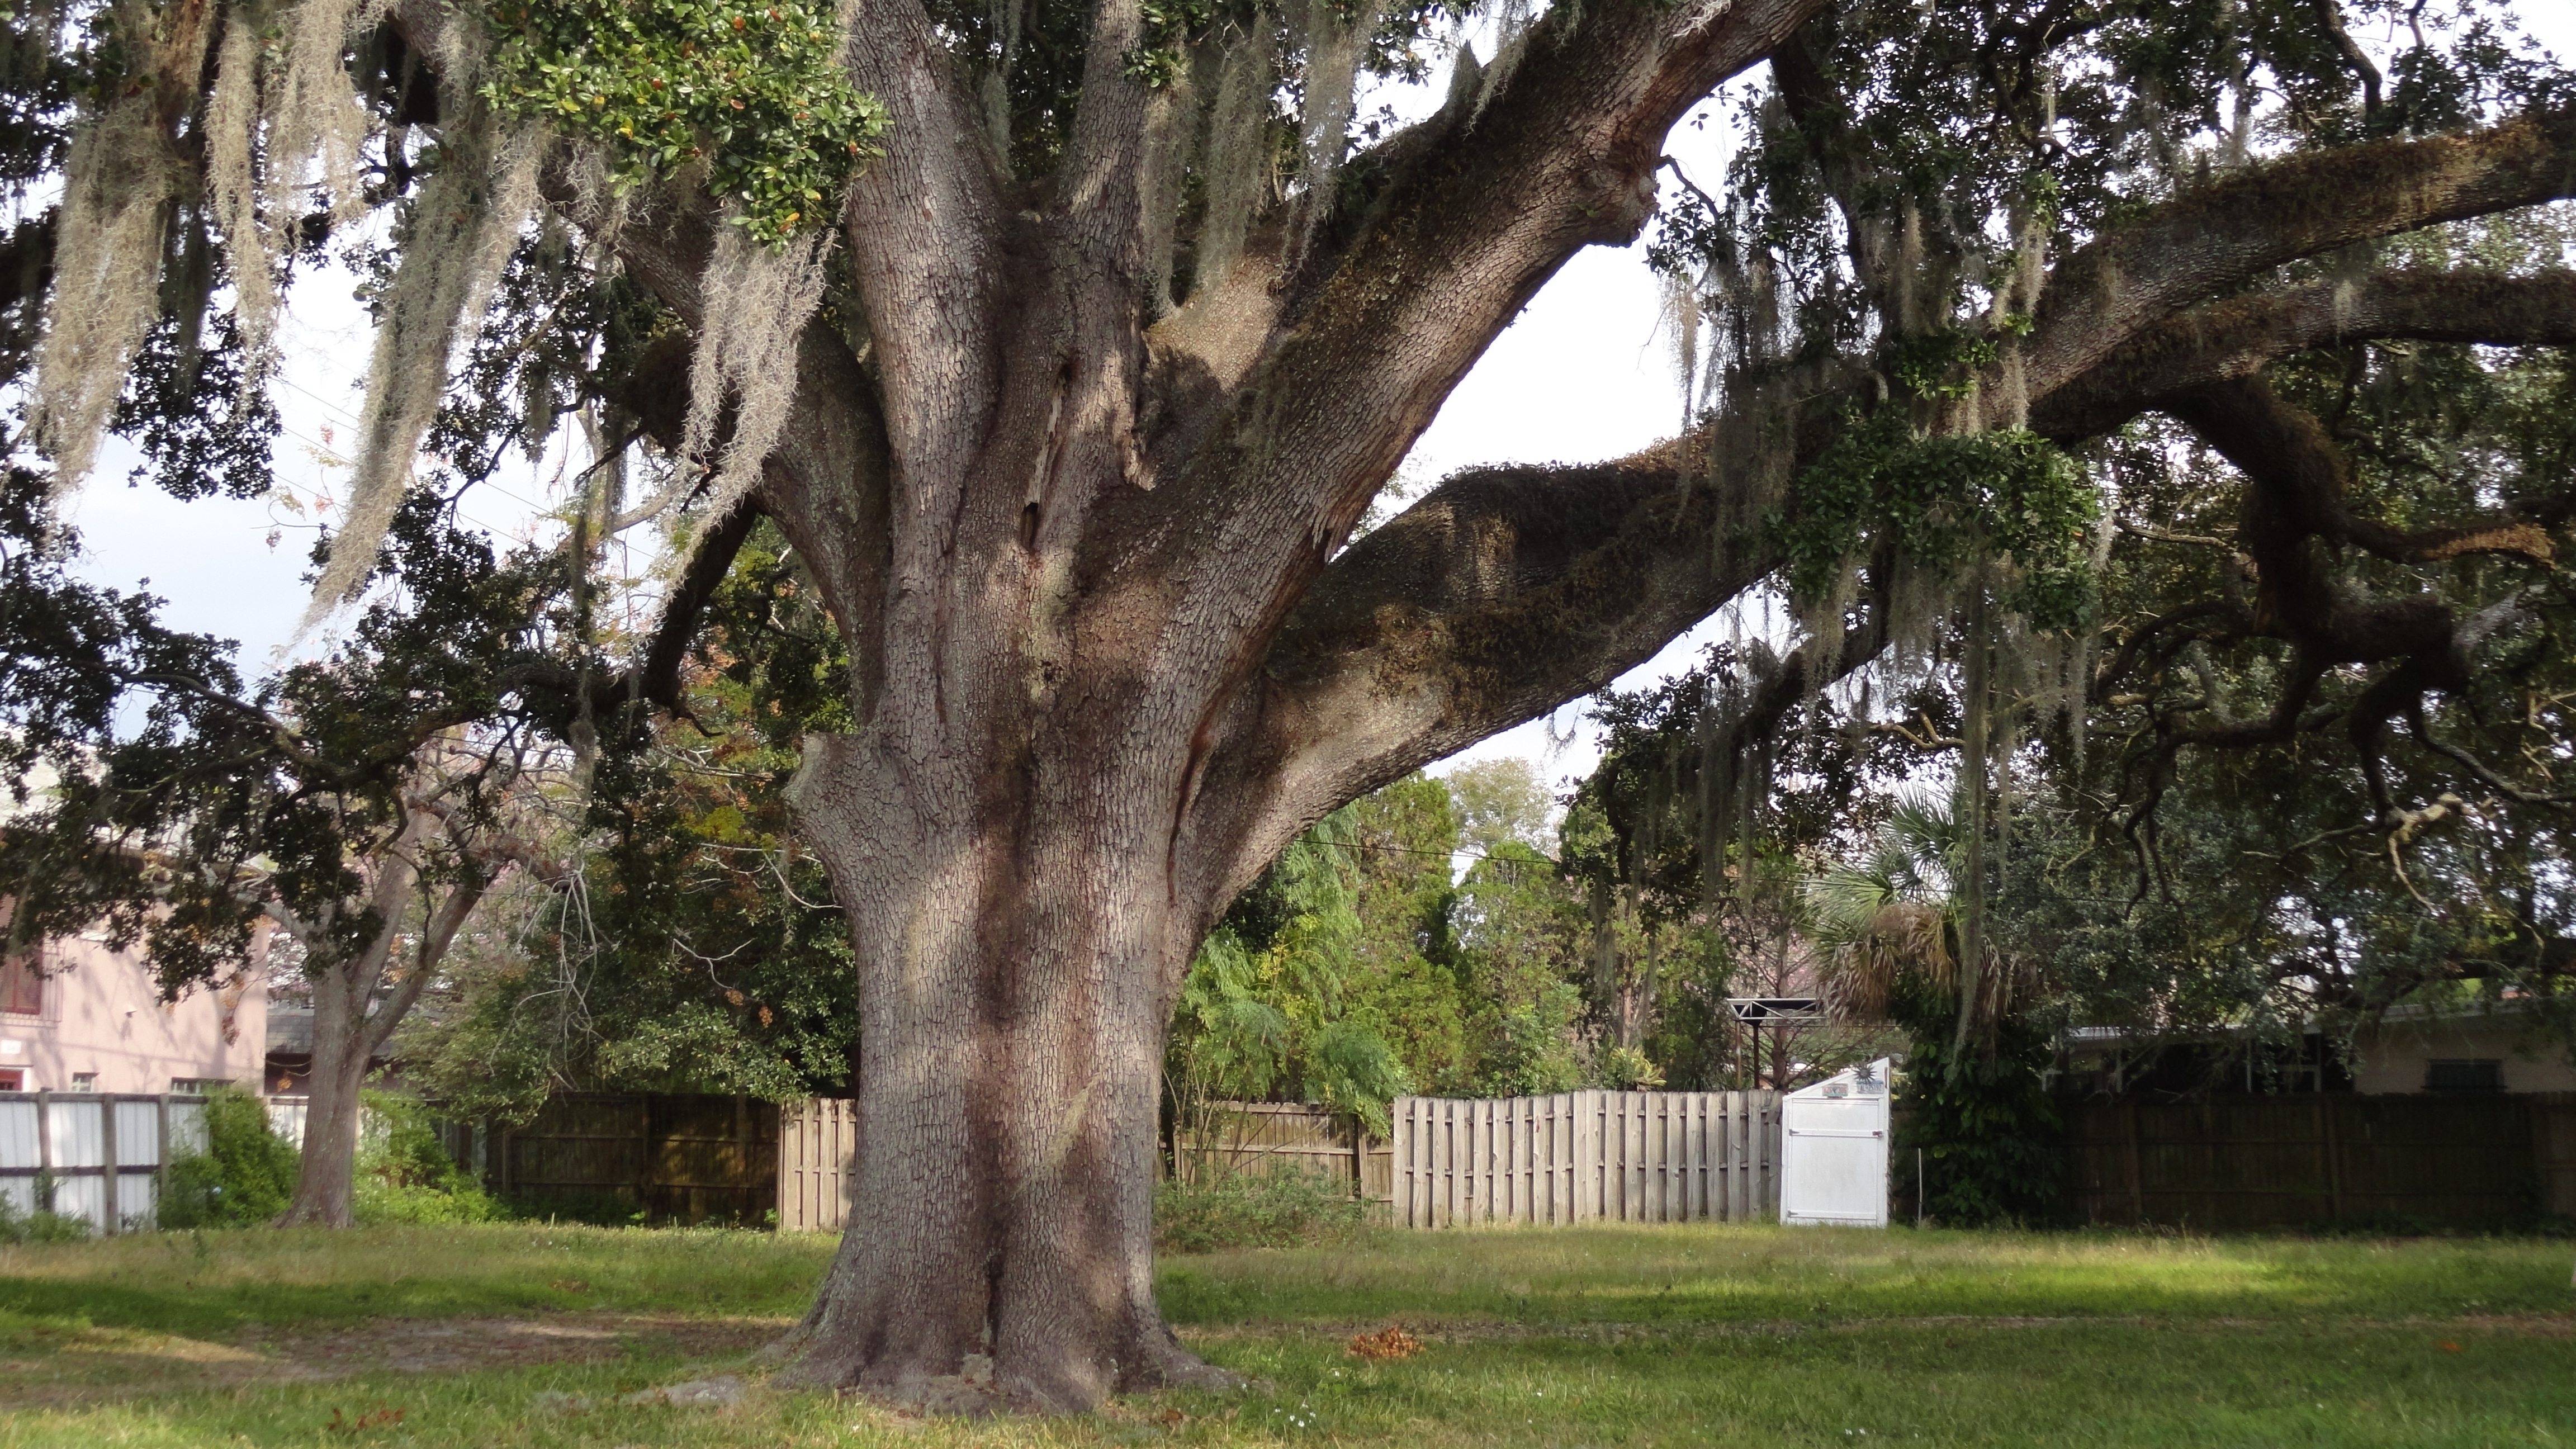
tree, nature, branch, plant, flower, old, park, botany, garden, oak tree, flowering plant, woody plant, land plant, arecales